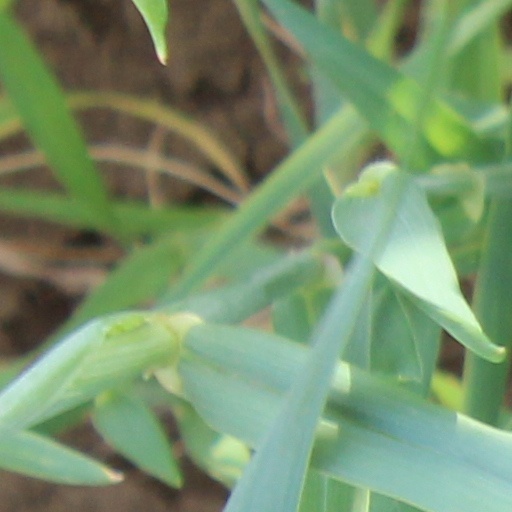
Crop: wheat